Thames Path

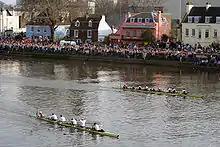
The Boat Race, viewed from Chiswick Bridge, looking at the crowds on the southern (Surrey) bank towpath

Because of the locks built by the City of London, the river is now tidal only downstream from Teddington Lock, although during spring tides flood warnings are sometimes issued upstream towards Molesey Lock. A further lock with a low-tide barrage (rather than a weir) was built by the Thames Conservancy in 1894 downstream at Richmond Lock to improve the navigation by maintaining water level upstream to at least half-tide level. Today, the Port of London Authority is the navigation authority that manages the tidal river, including Richmond Lock and barrage. Wharfs and jetties are generally confined to the northern (Middlesex) bank between Richmond and Putney. This stretch of tideway (known as the Upper Rowing Code Area) has special navigation rules to accommodate the activities of a number of rowing clubs, and includes the course used for The Boat Race. Chiswick Eyot is on this section and is notable as being the only tidal island on the river.